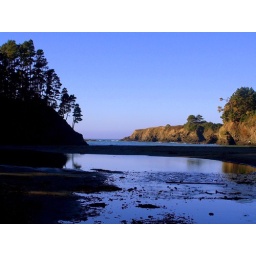
Under a big old sky | Out in a field of green